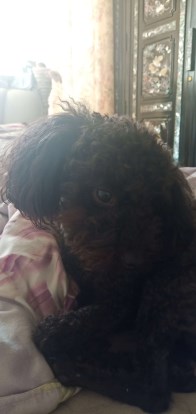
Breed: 7449-n000128-teddy